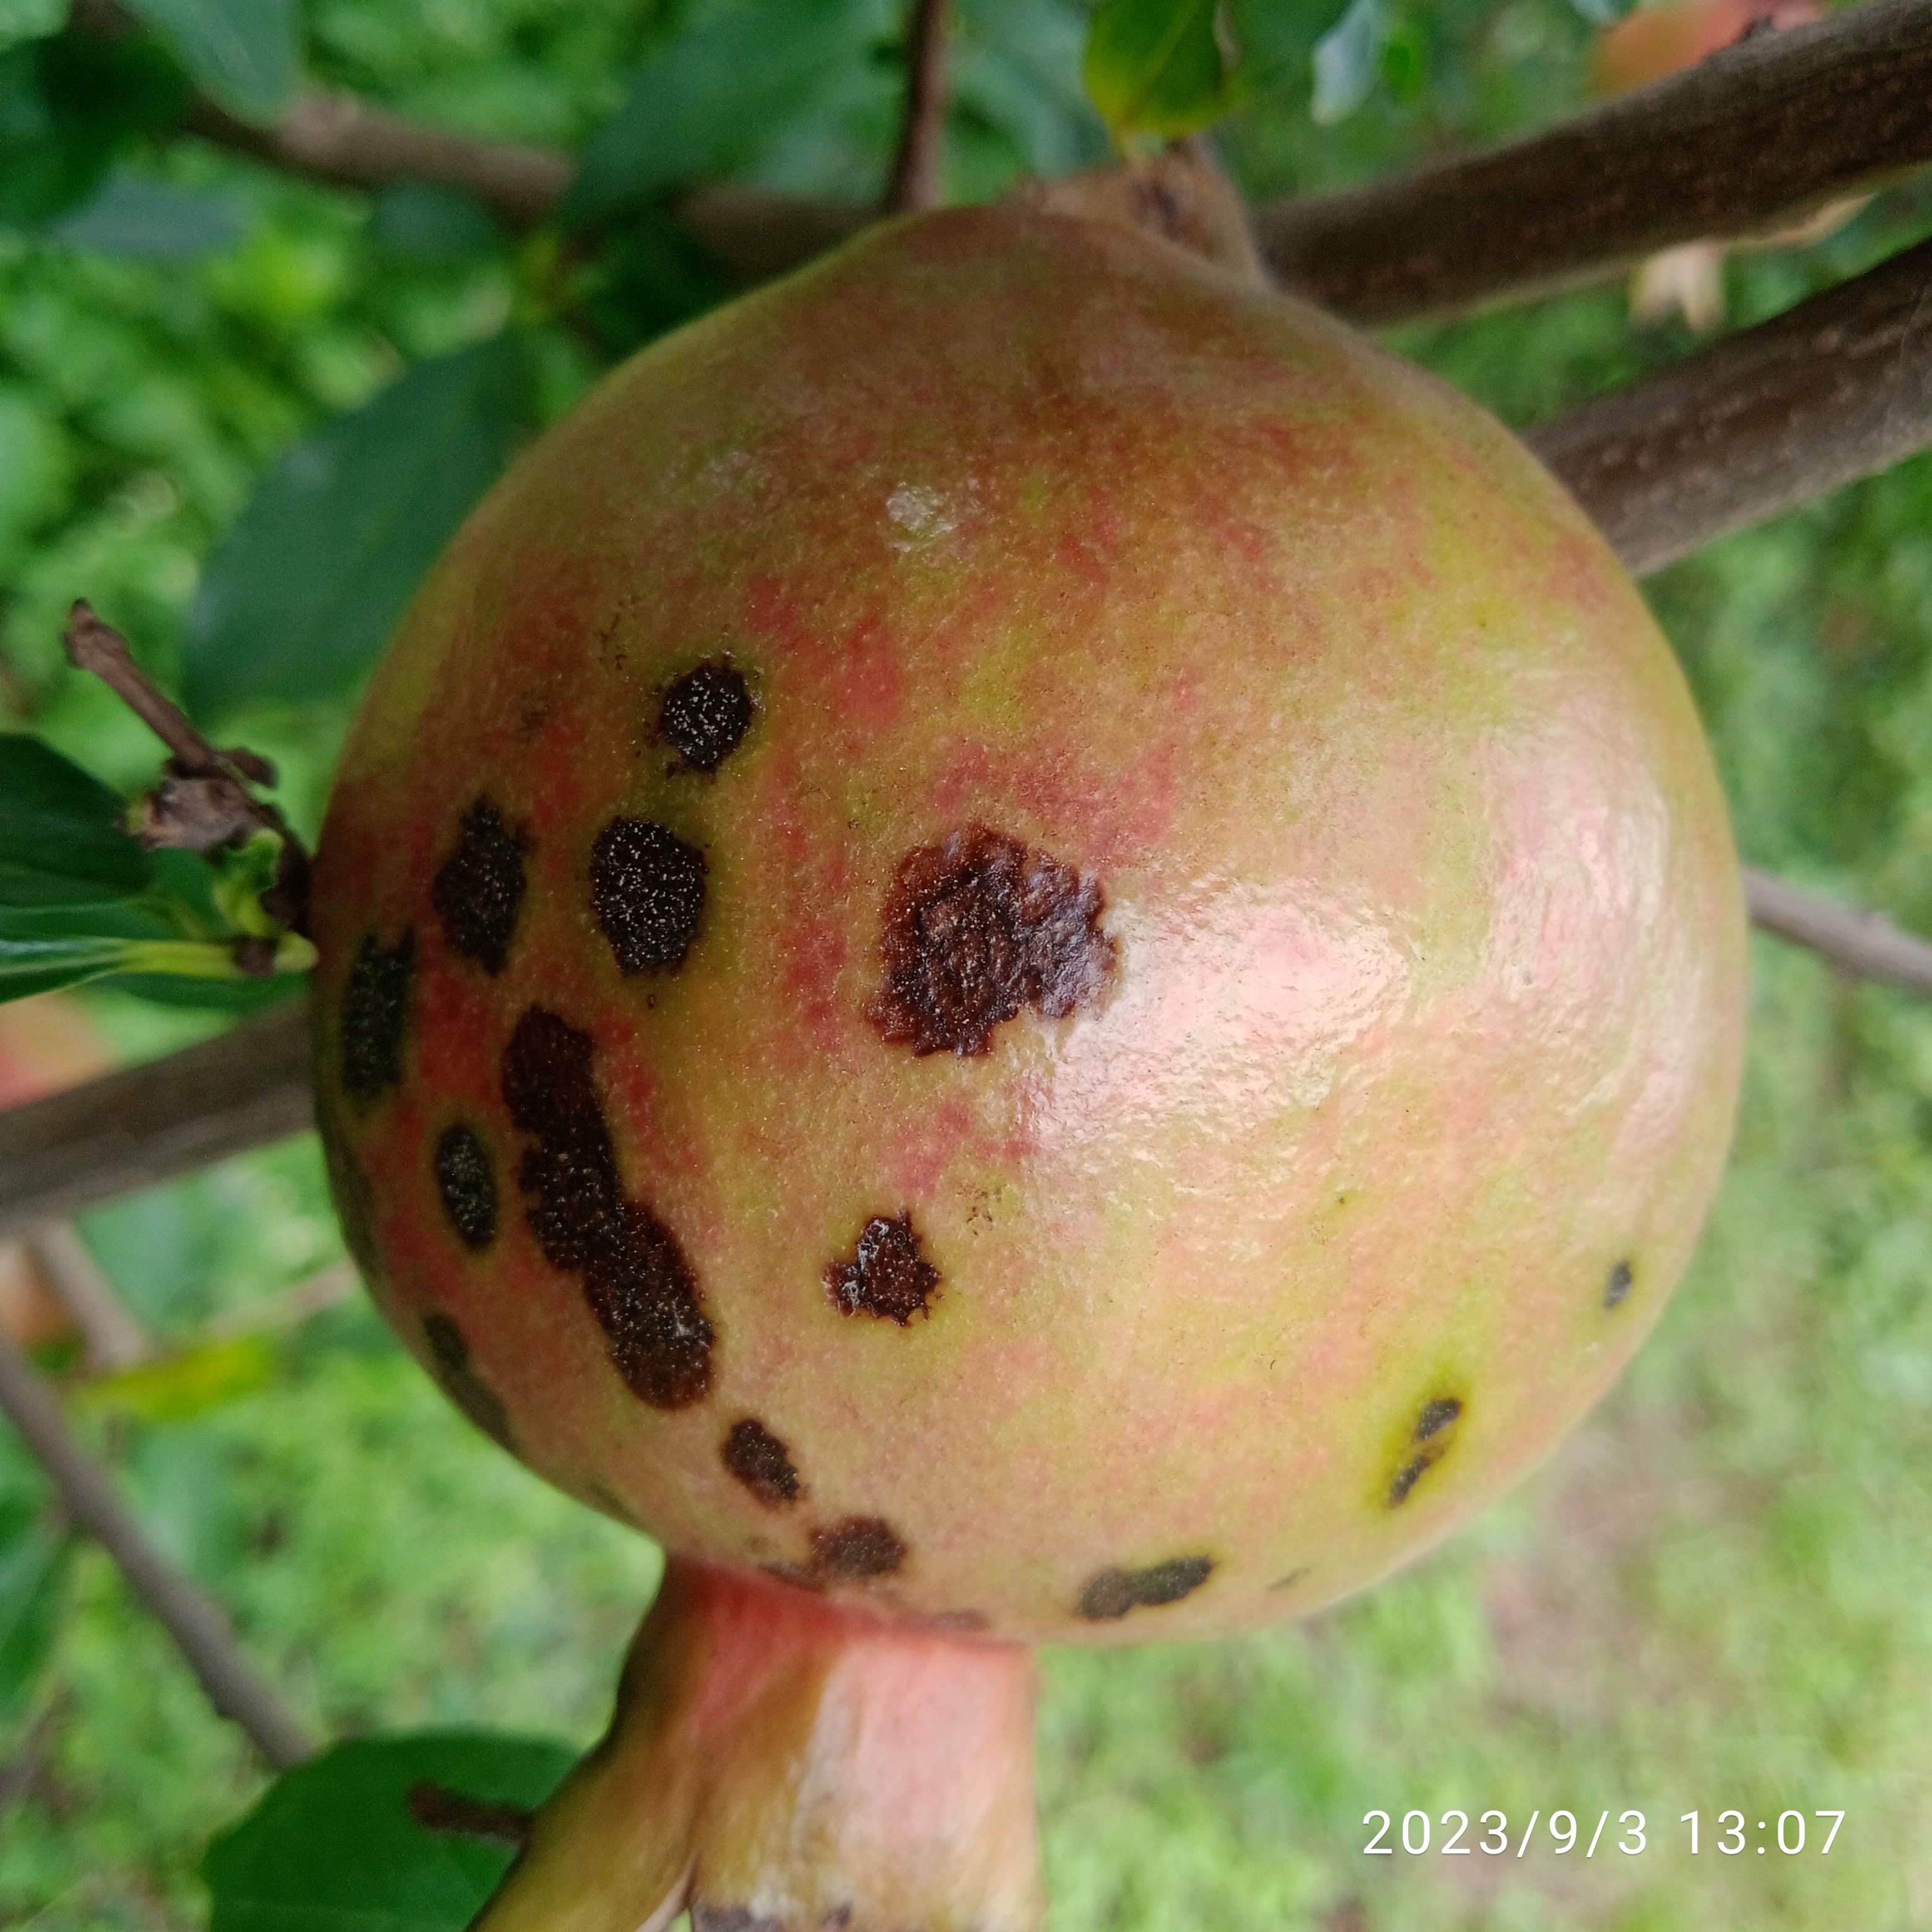
Label: Anthracnose